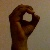
The image shows a hand gesture representing the letter 'O' in Indian Sign Language.